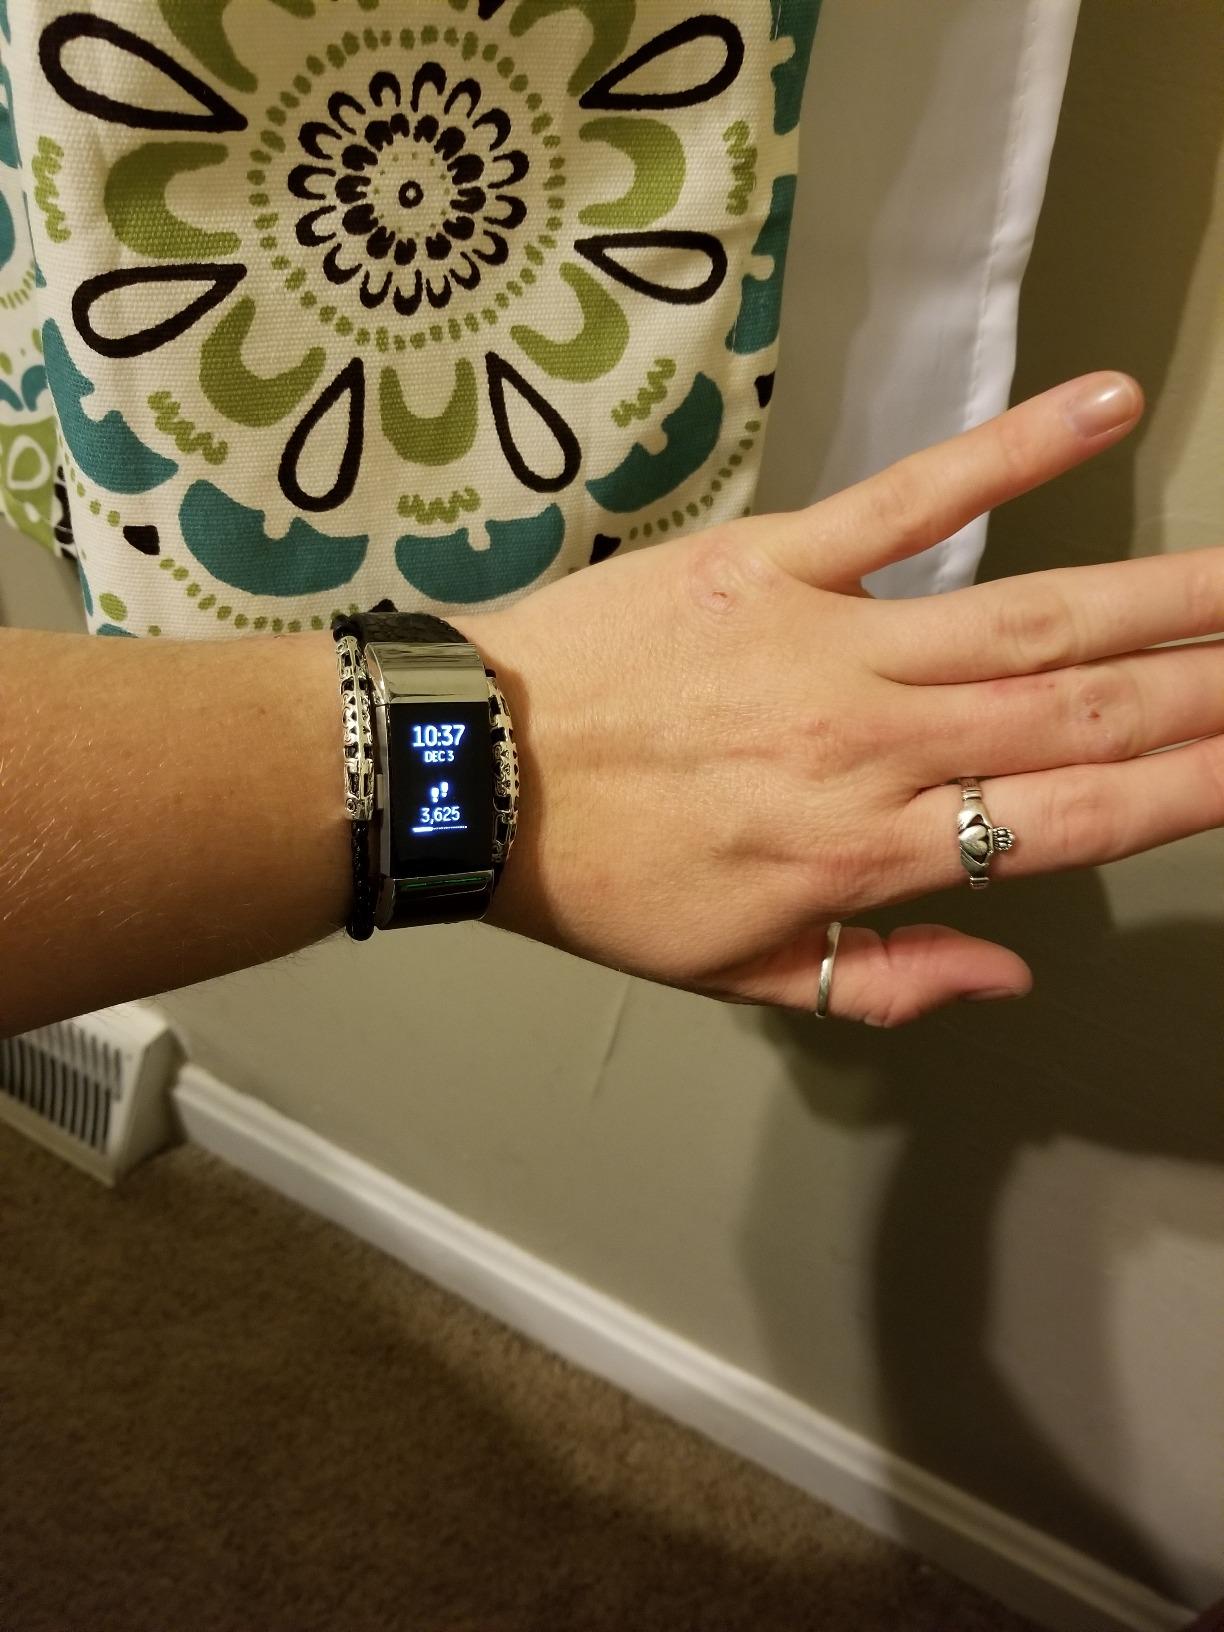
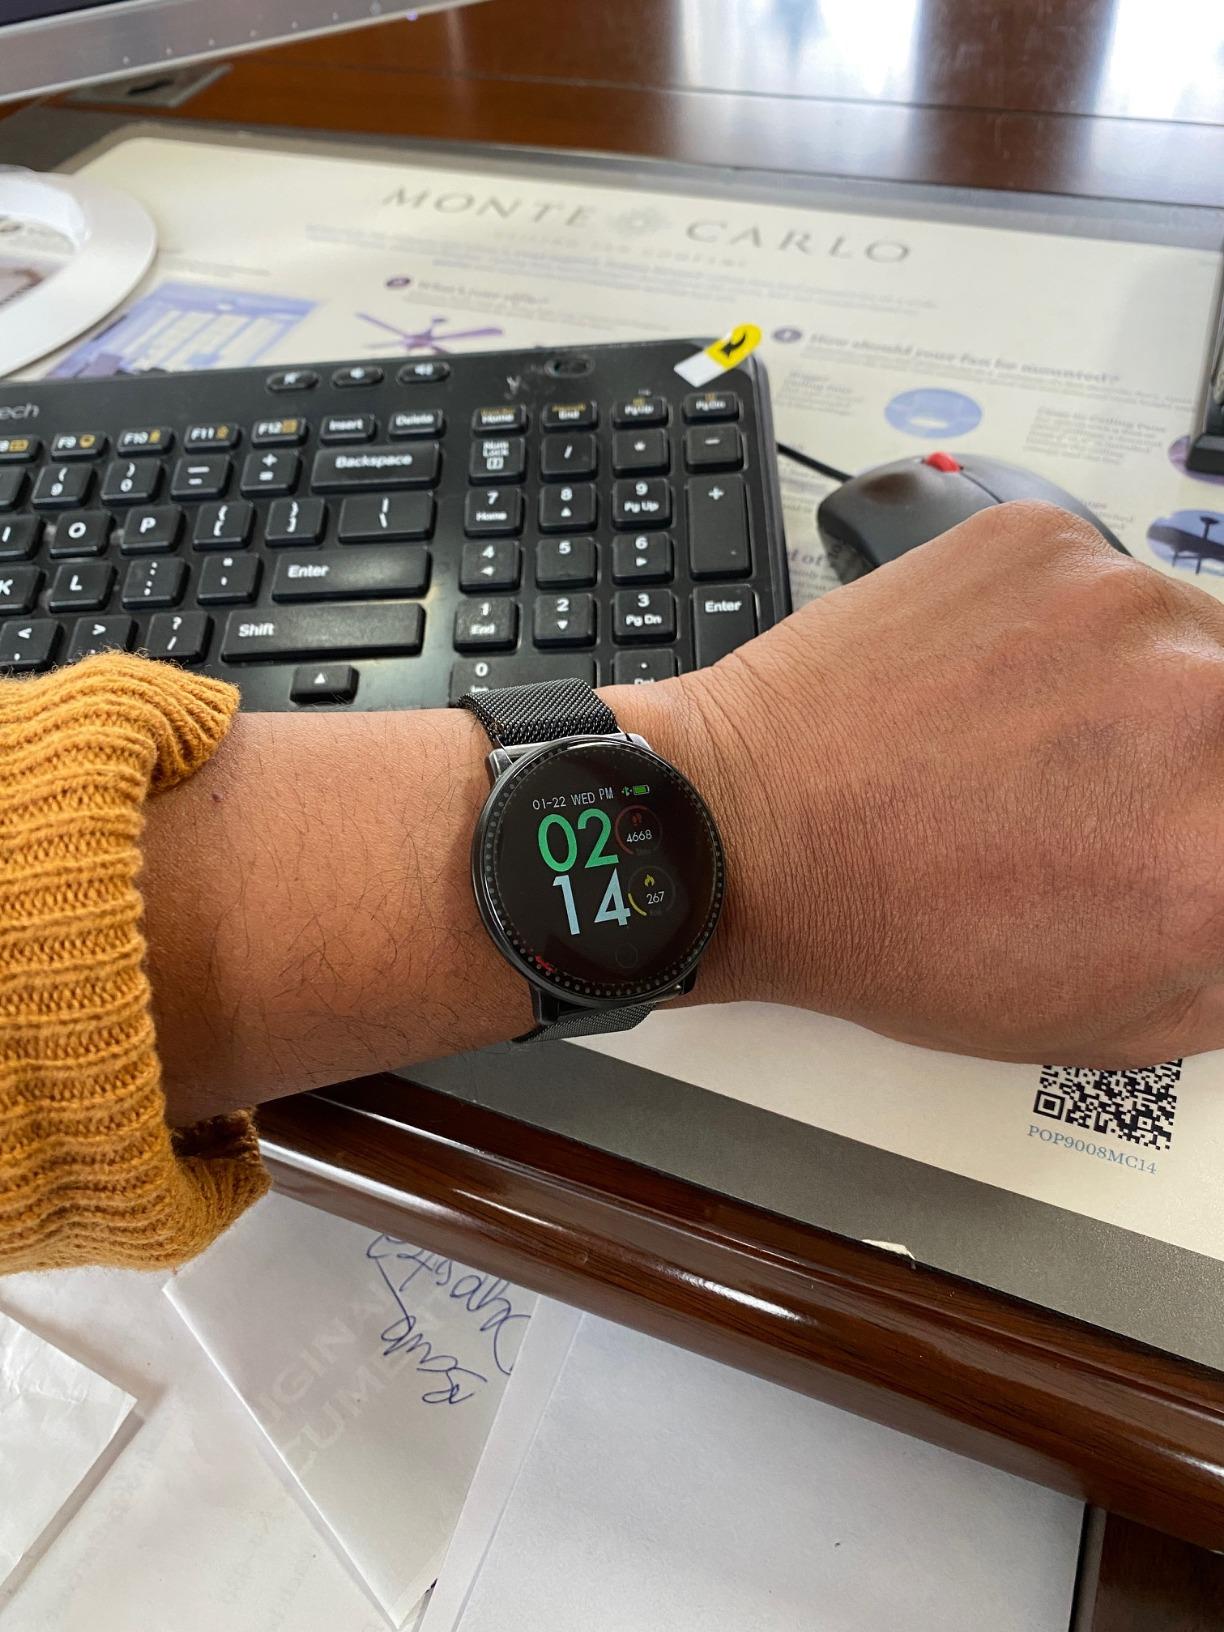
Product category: smartwatch
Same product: no